New Oxford Formation

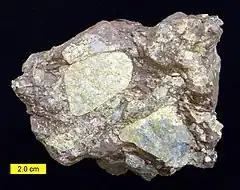
Conglomerate of the New Oxford Formation from York County, Pennsylvania

The New Oxford Formation is a mapped bedrock unit consisting primarily of sandstones, conglomerates, and shales.